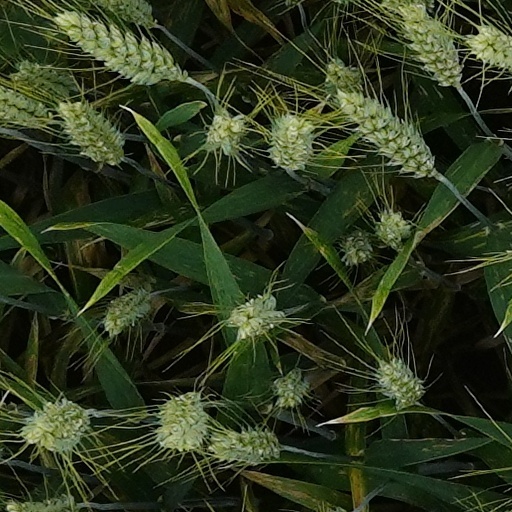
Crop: wheat